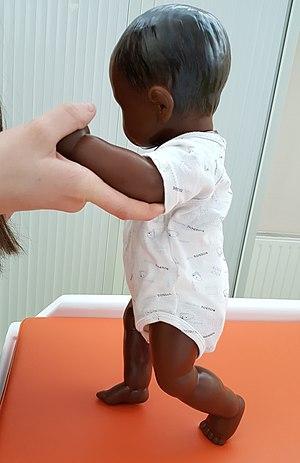
Marche automatique du nouveau-né
Le terme nouveau-né désigne un enfant à partir de sa naissance et jusqu'à ses 28 jours ; au-delà, l'enfant est appelé nourrisson.